Hugh Riminton

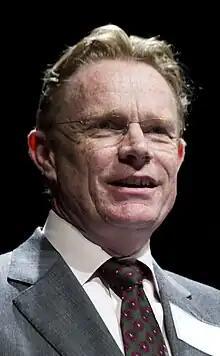
Riminton in 2011

Hugh Riminton is a Sri Lankan-born Australian foreign correspondent, journalist and television news presenter. He is currently national affairs editor and occasional presenter of "10 News First". He previously co-anchored "Ten Eyewitness News" with Sandra Sully until February 2017.